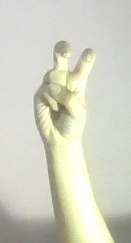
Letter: toot